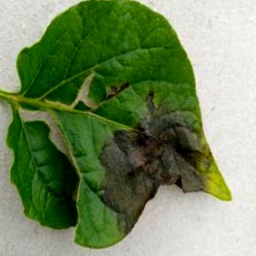
Etiqueta: Late Blight